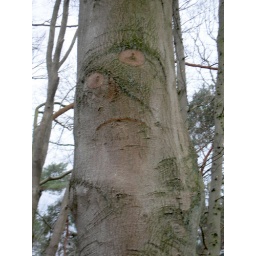
I put in a bit of orange to emphaesise the face (eyes, nose, mouth) and arms